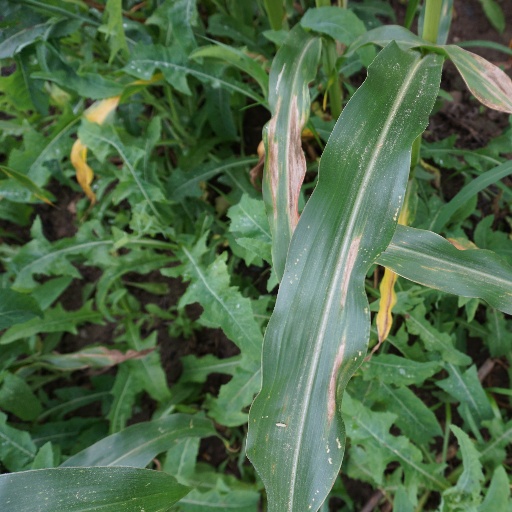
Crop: maize; corn